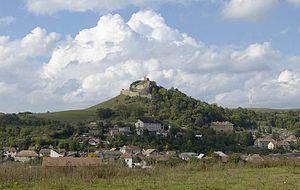
Rupea est une ville du județ de Brașov, en Transylvanie, Roumanie. Elle compte 5 800 habitants.